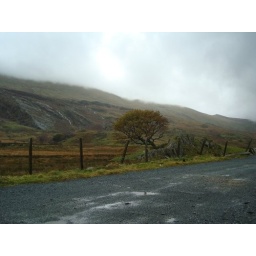
view from car window in wales